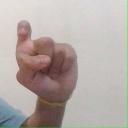
अक्षर: इ